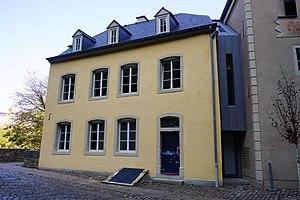
Luxembourg: reconversion de l'ancien moulin Mohrfels (Muerbelsmillen) par une remise en état et transformation de l'ancienne moutarderie à Pfaffenthal (rue Mohrfels). Vue sur la maison ""Flohr""."